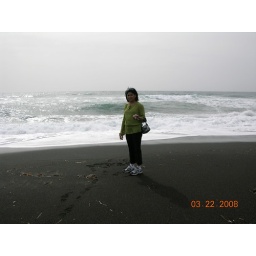
Black Beach in Santorini. The sand was burnt black from volcanic eruptions in 1493 BC